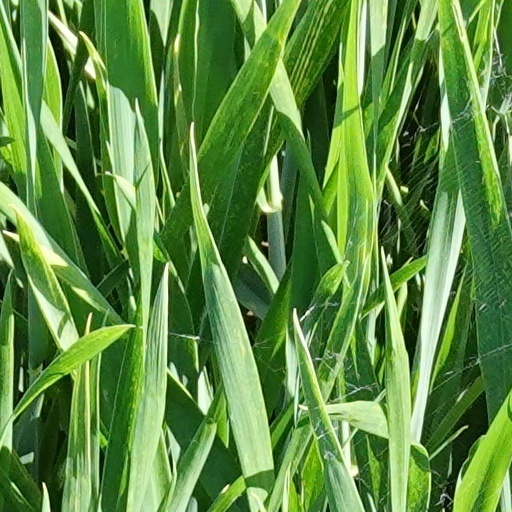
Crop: wheat